Carbon-fiber reinforced polymer

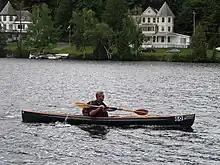
A carbon-fiber and Kevlar canoe (Placid Boatworks Rapidfire at the Adirondack Canoe Classic)

CFRPs are now widely used in sports equipment such as in squash, tennis, and badminton racquets, sport kite spars, high-quality arrow shafts, hockey sticks, fishing rods, surfboards, high end swim fins, and rowing shells. Amputee athletes such as Jonnie Peacock use carbon fiber blades for running. It is used as a shank plate in some basketball sneakers to keep the foot stable, usually running the length of the shoe just above the sole and left exposed in some areas, usually in the arch.